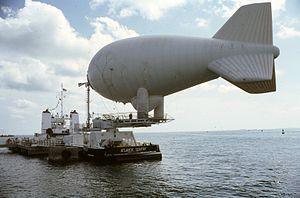
Le Système radar à aérostat attaché est un système américain de surveillance au sol à basse altitude qui utilise des aérostats comme plates-formes radar. Les systèmes similaires incluent le EL/M-2083 et le JLENS.